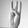
ASL letter: W